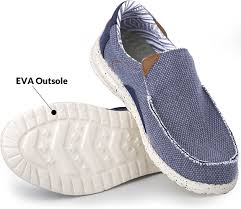
Label: Boat